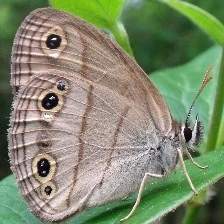
Species: WOOD SATYR
Butterfly family (ImageNet category): ringlet